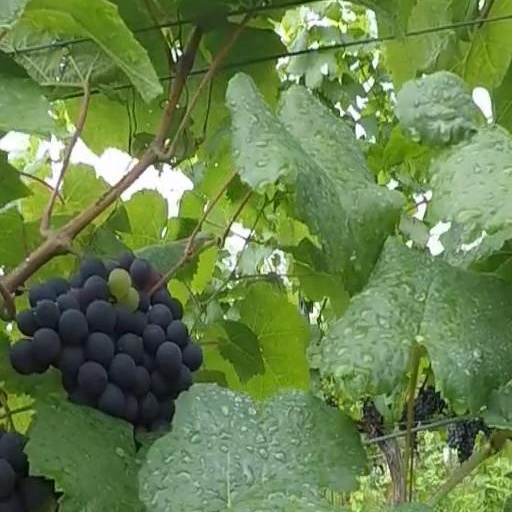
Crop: grape